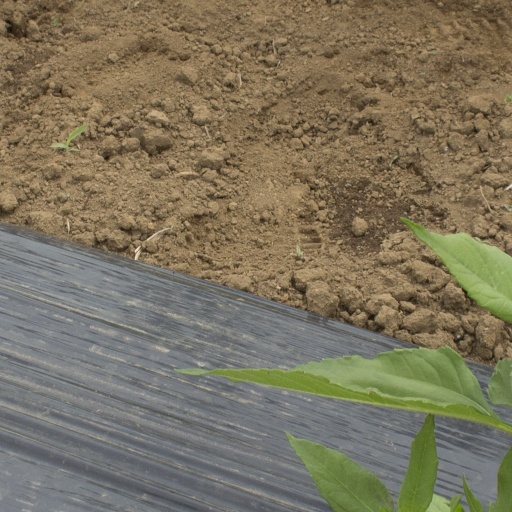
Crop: Jerusalem artichoke